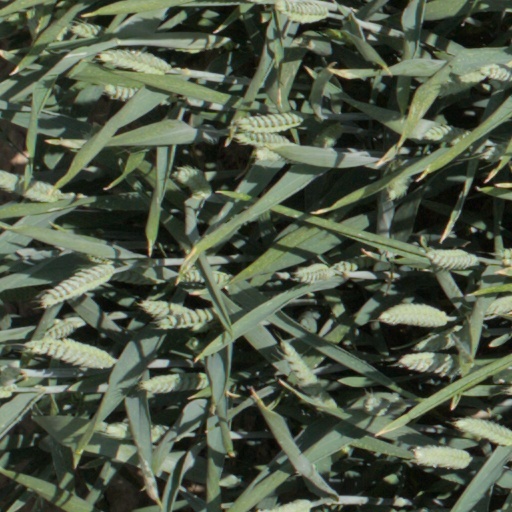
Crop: wheat